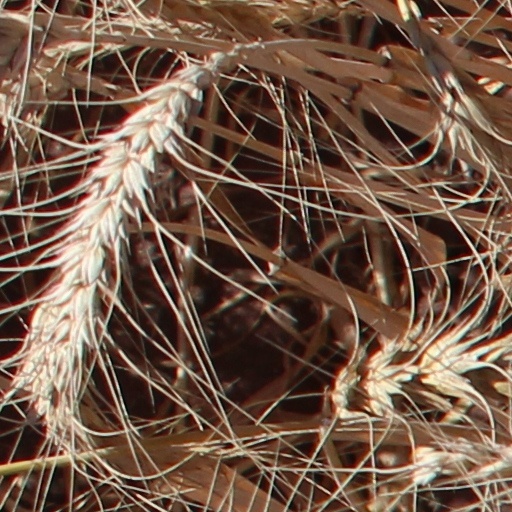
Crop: wheat